Valter Thomé

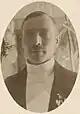
Pictured in 1905–1910

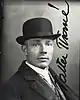
Thomé in 1914

Valter Thomé and his brother won the architecture competition for Stockmann, Helsinki centre in 1916. The building was built in 1930, and the task was then given to Sigurd Frosterus who had been on the second place in the original competition.